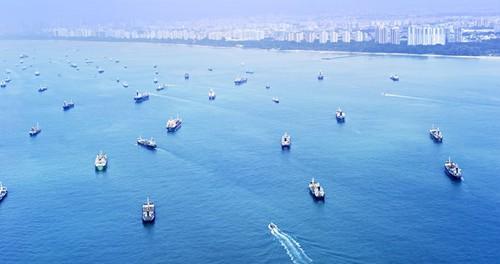
những chiếc tàu thuỷ đang xuất hiện ở trên mặt nước